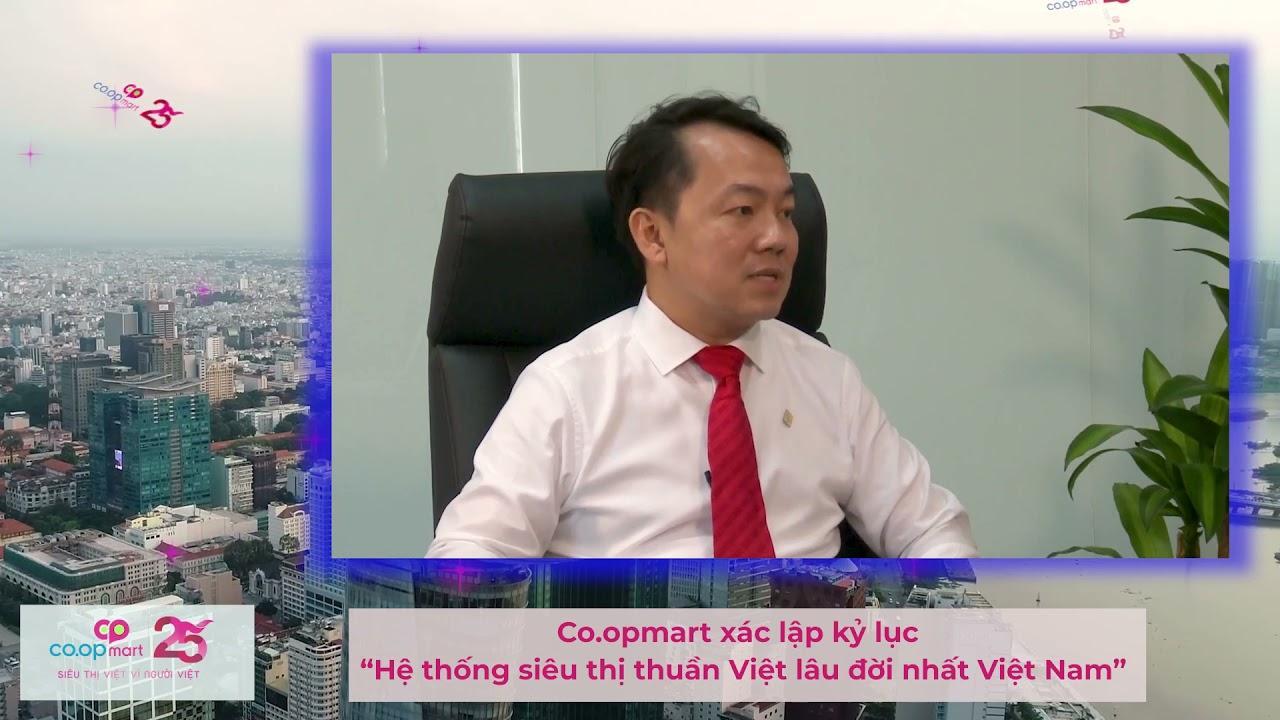
có một người đàn ông đang xuất hiện ở bên trong bức ảnh